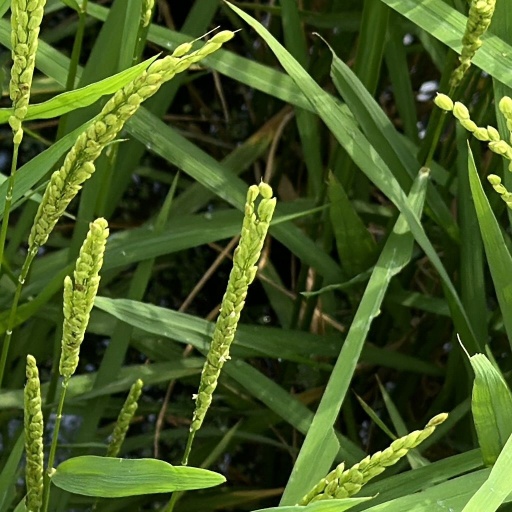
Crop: rice